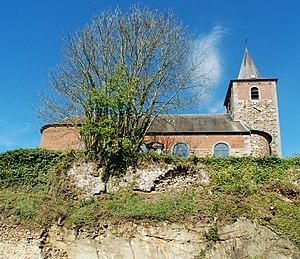
Belgique - Brabant wallon - Mont-Saint-Guibert - Église Saint-Guibert
L'église Saint-Guibert est une église catholique de style classique du XVIIIe siècle située sur le territoire de la commune belge de Mont-Saint-Guibert, en Brabant wallon.